Ski jumping at the FIS Nordic World Ski Championships 2013

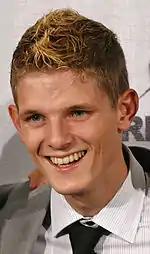
Thomas Morgenstern – the gold (three times) and silver medalist from the Championships 2011

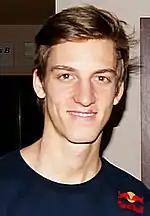
Gregor Schlierenzauer

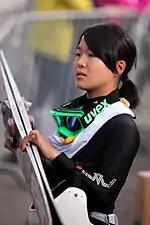
Sara Takanashi

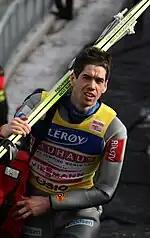
Anders Bardal

Before the Championships, 21 individual and 5 team (including one mixed) World Cup competitions took place. The most wins had Gregor Schlierenzauer (8 times). In three competitions won Anders Jacobsen; two wins for Severin Freund, Andreas Kofler and Jan Matura. Only once won Anders Bardal, Robert Kranjec, Jaka Hvala and Richard Freitag. The leader in general classification was Schlierenzauer, who had 538 points more than Bardal and 588 points more than Jacobsen.